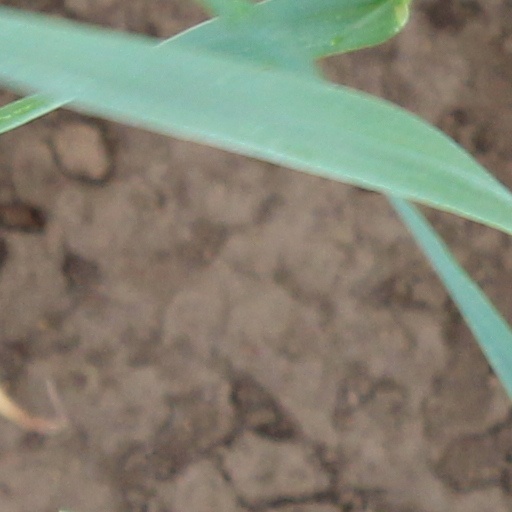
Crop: wheat